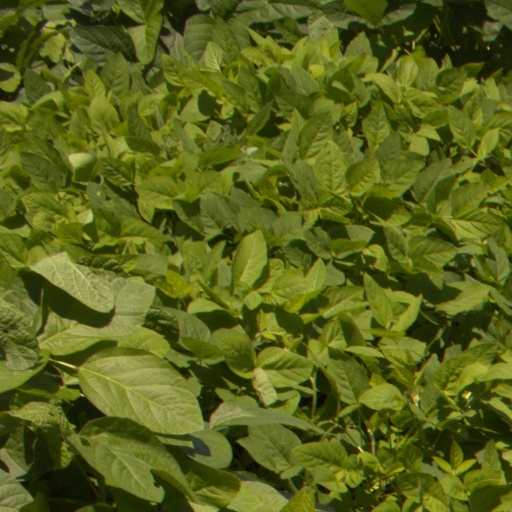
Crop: soybean